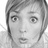
Emotion: surprise